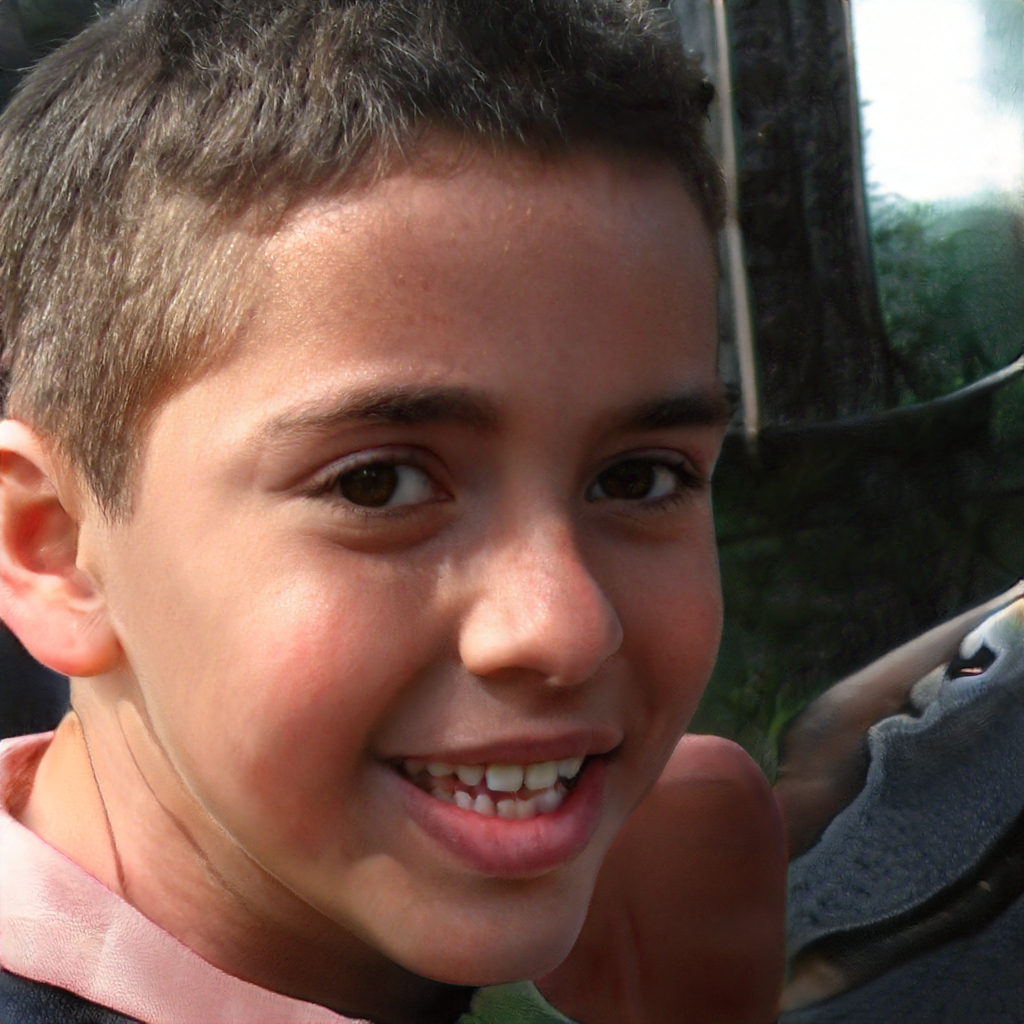
Gender: Male